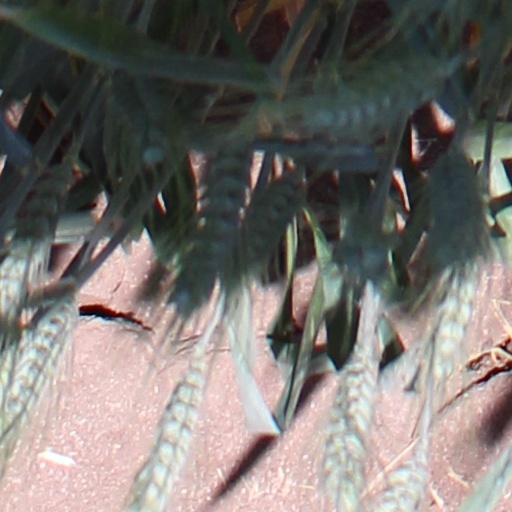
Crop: wheat